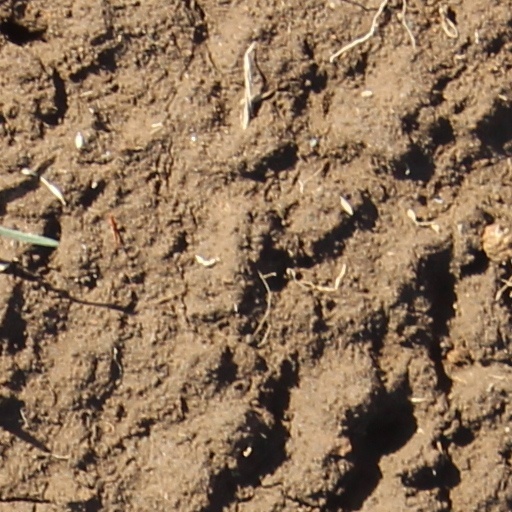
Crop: wheat